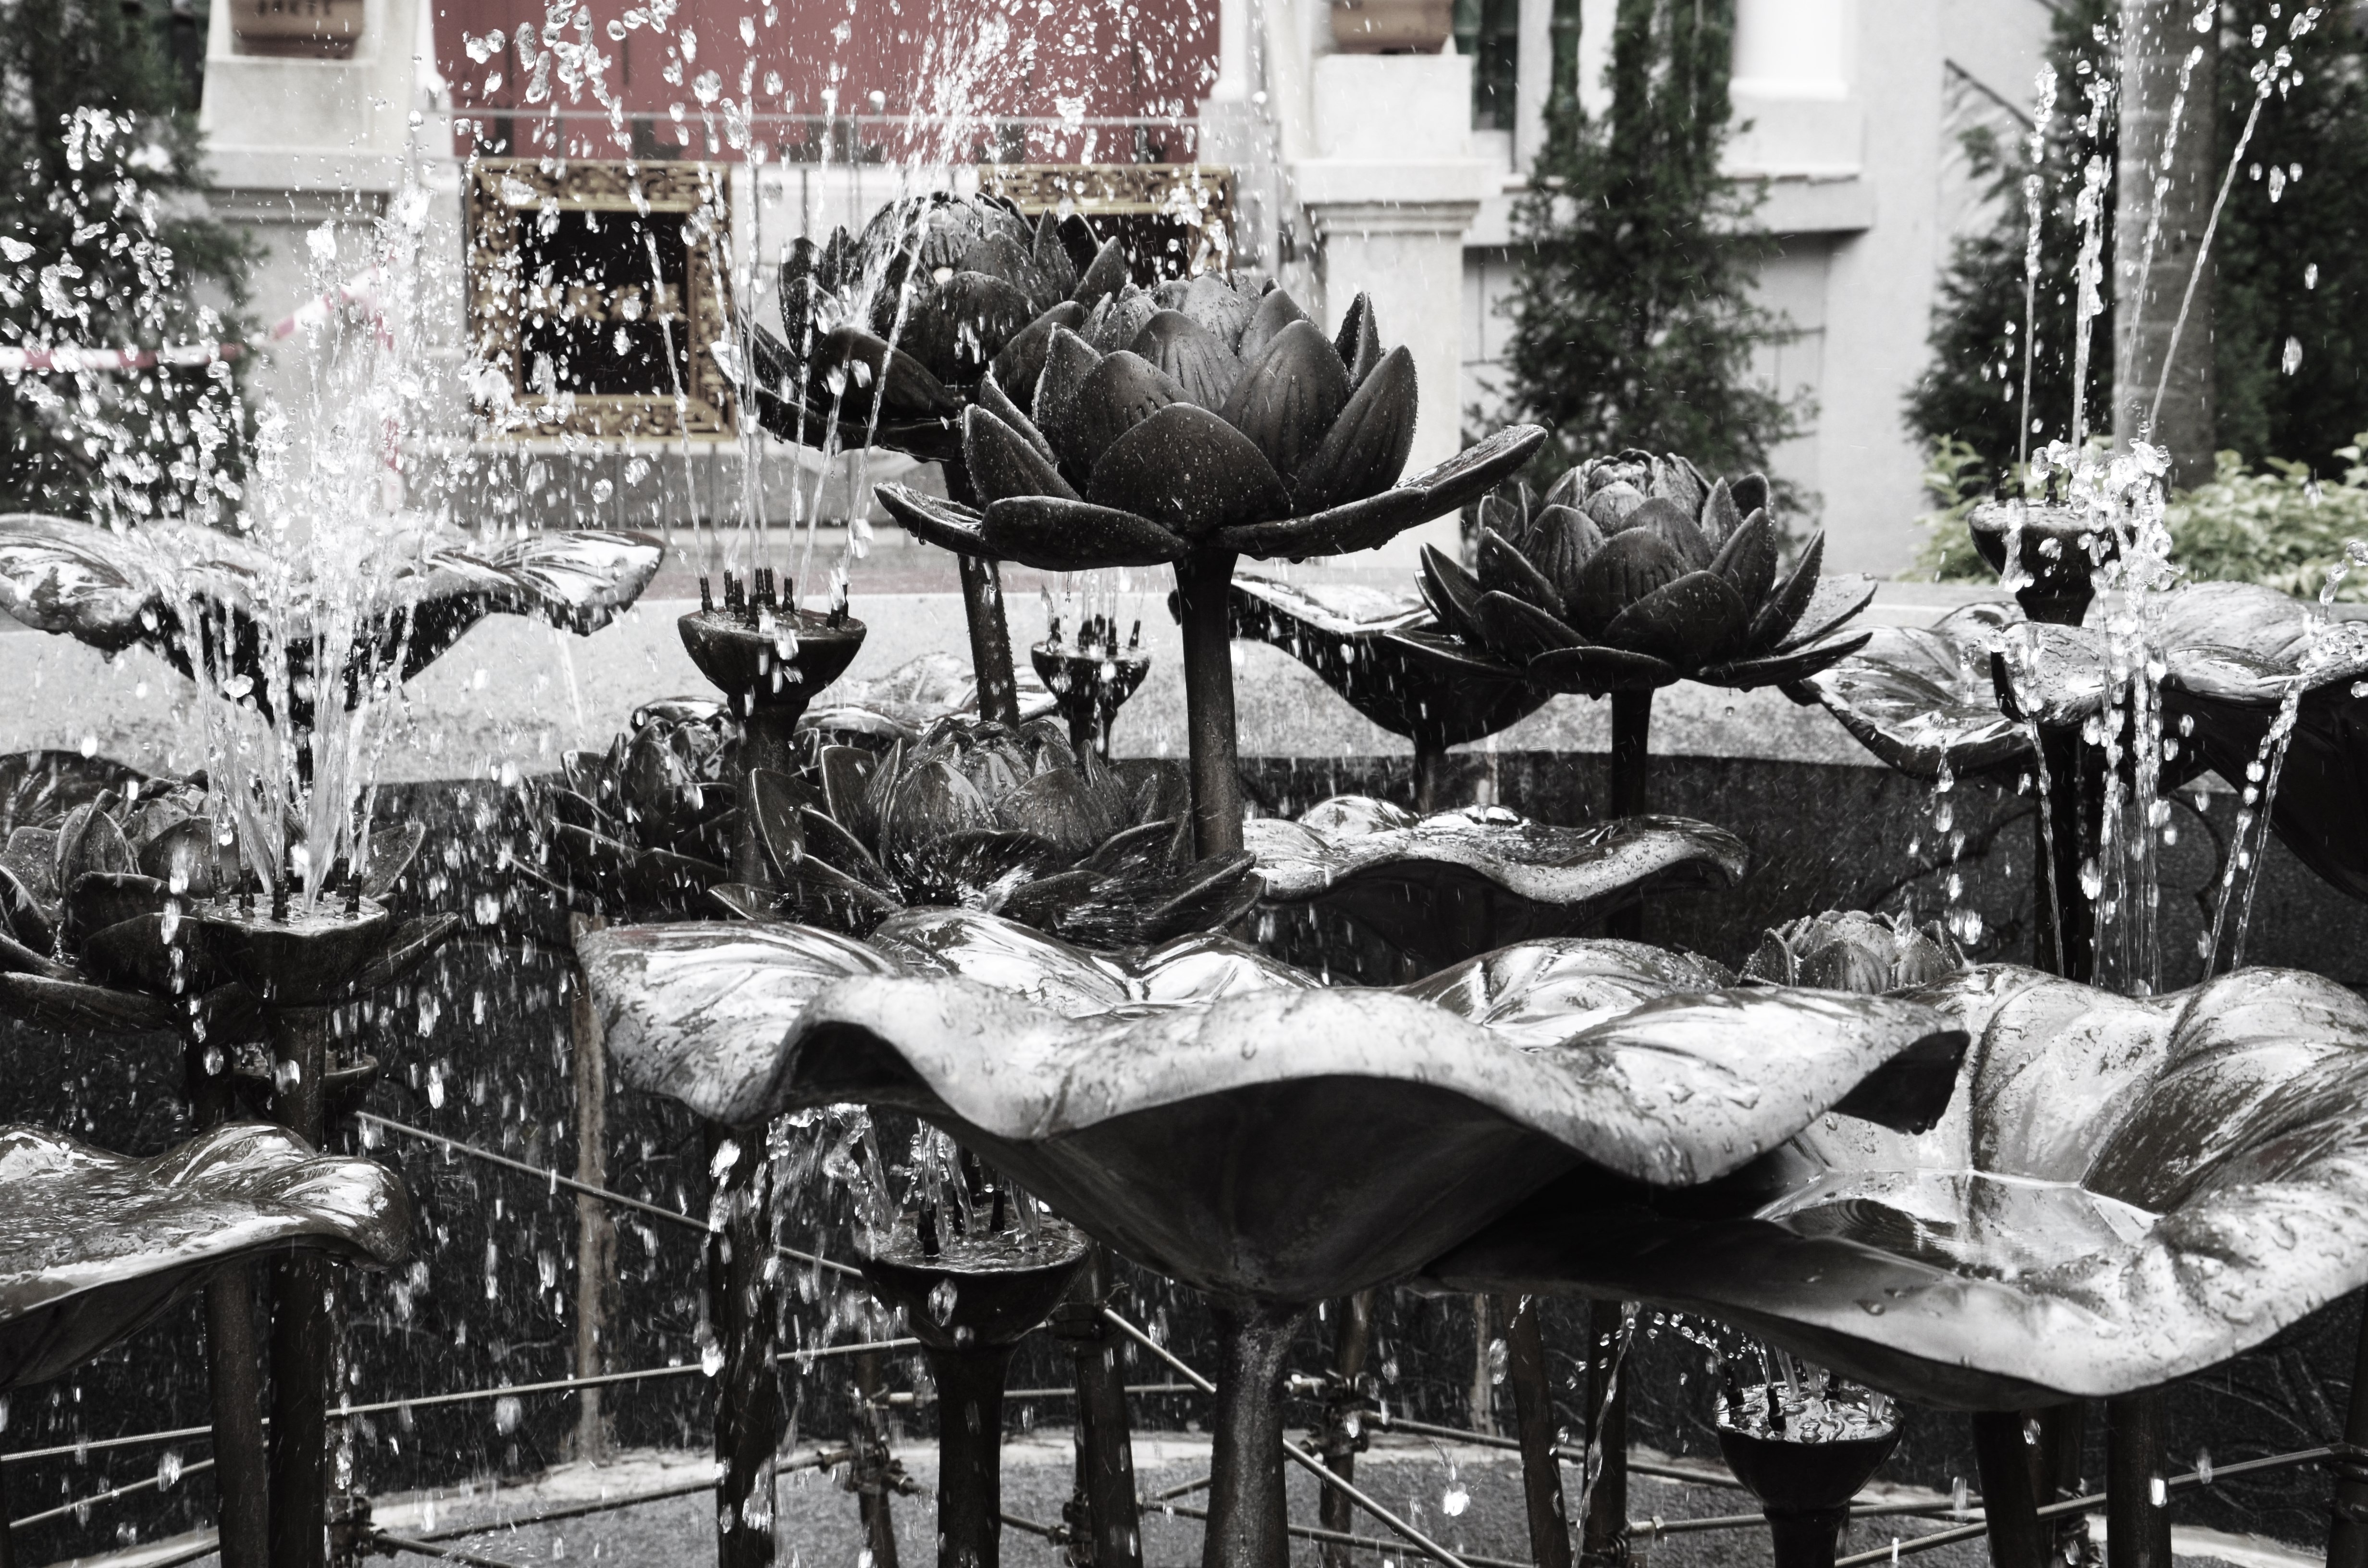
water, black and white, wet, stone, flow, monochrome, drip, flowers, roses, fountain, water games, monochrome photography, stone ball